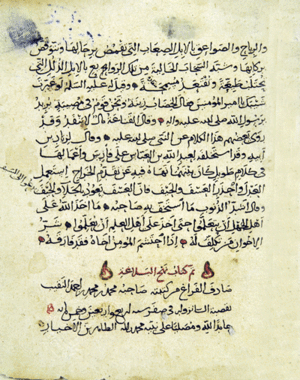
L'Imam Ali dans ses trois épreuves est le titre de l'œuvre du sociologue, philosophe et militant politique iranien 'Alî Sharî'atî. Doté d'une « sensibilité et passion spirituelle » selon Jacques Berque, Sharî'atî étudie, dans cet ouvrage, trois aspects de la personne de l'Imam Ali pour témoigner de ce qui fait de lui une figure éternellement marquante de l'histoire du monde généralement, et la doctrine musulmane chiite particulièrement.